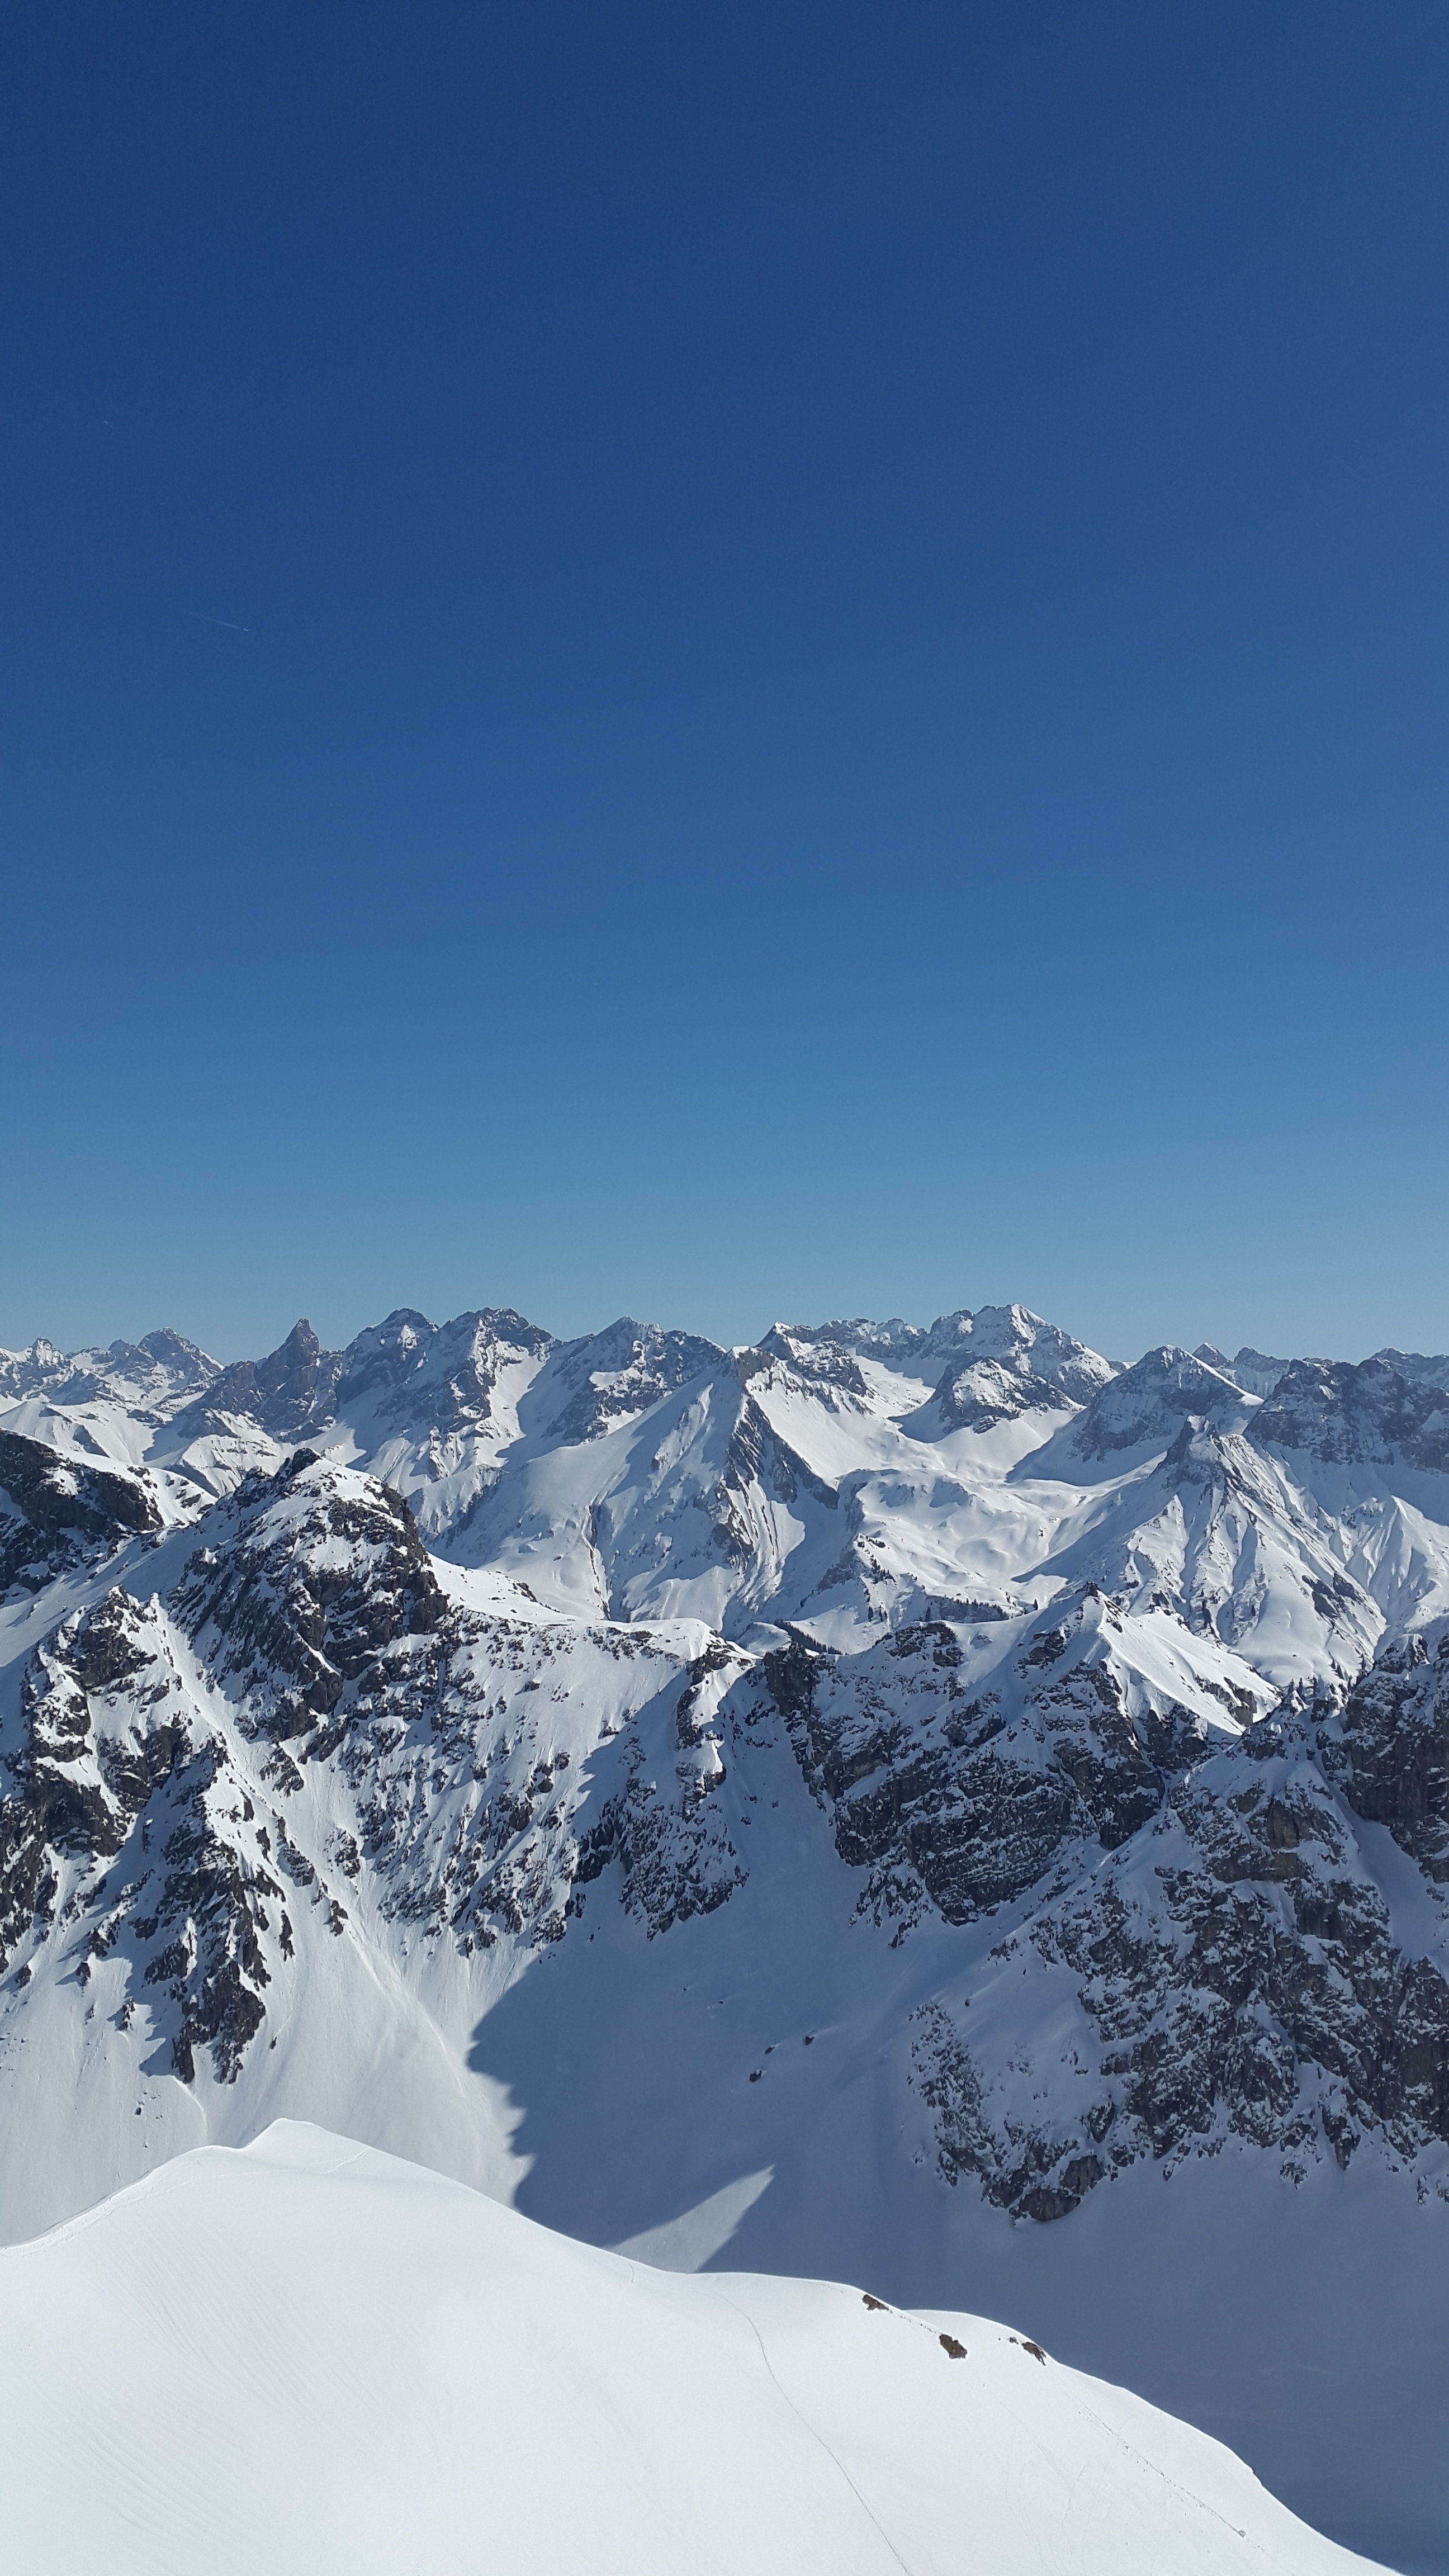
mountain, snow, winter, view, mountain range, panorama, weather, alpine, skiing, season, ridge, summit, winter sport, sports, mountains, alps, ski, piste, oberstdorf, landform, ski touring, allg u alps, ski mountaineering, ski equipment, mountainous landforms, geological phenomenon, allgau